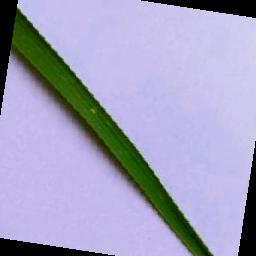
Label: Rice___Leaf_Blast